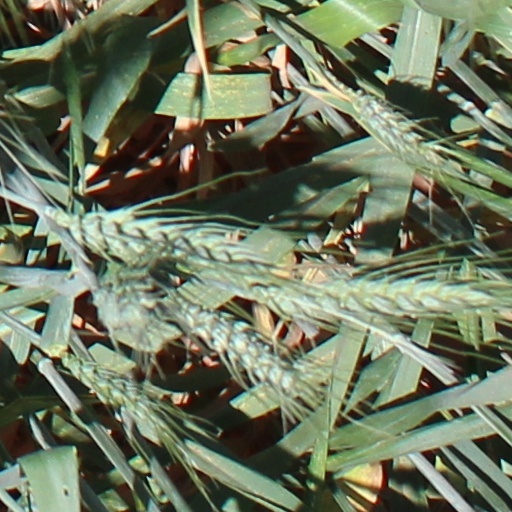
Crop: wheat